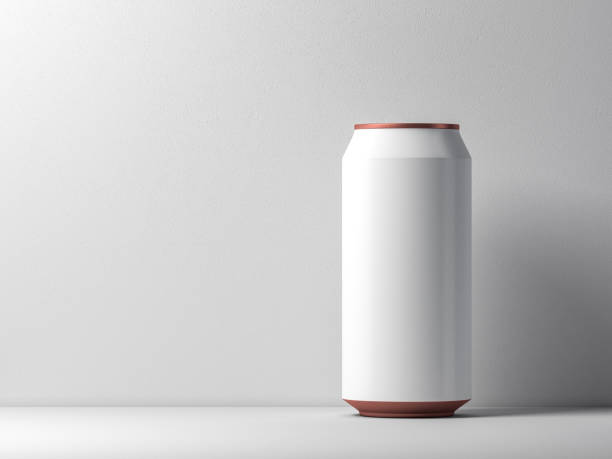
Label: metal